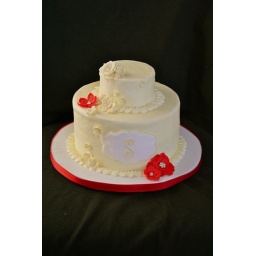
8&amp;quot; white chocolate/4&amp;quot; strawberry single layer with cream cheese icing for Stacie's birthday. Inspired by a cake by Studio Cake.